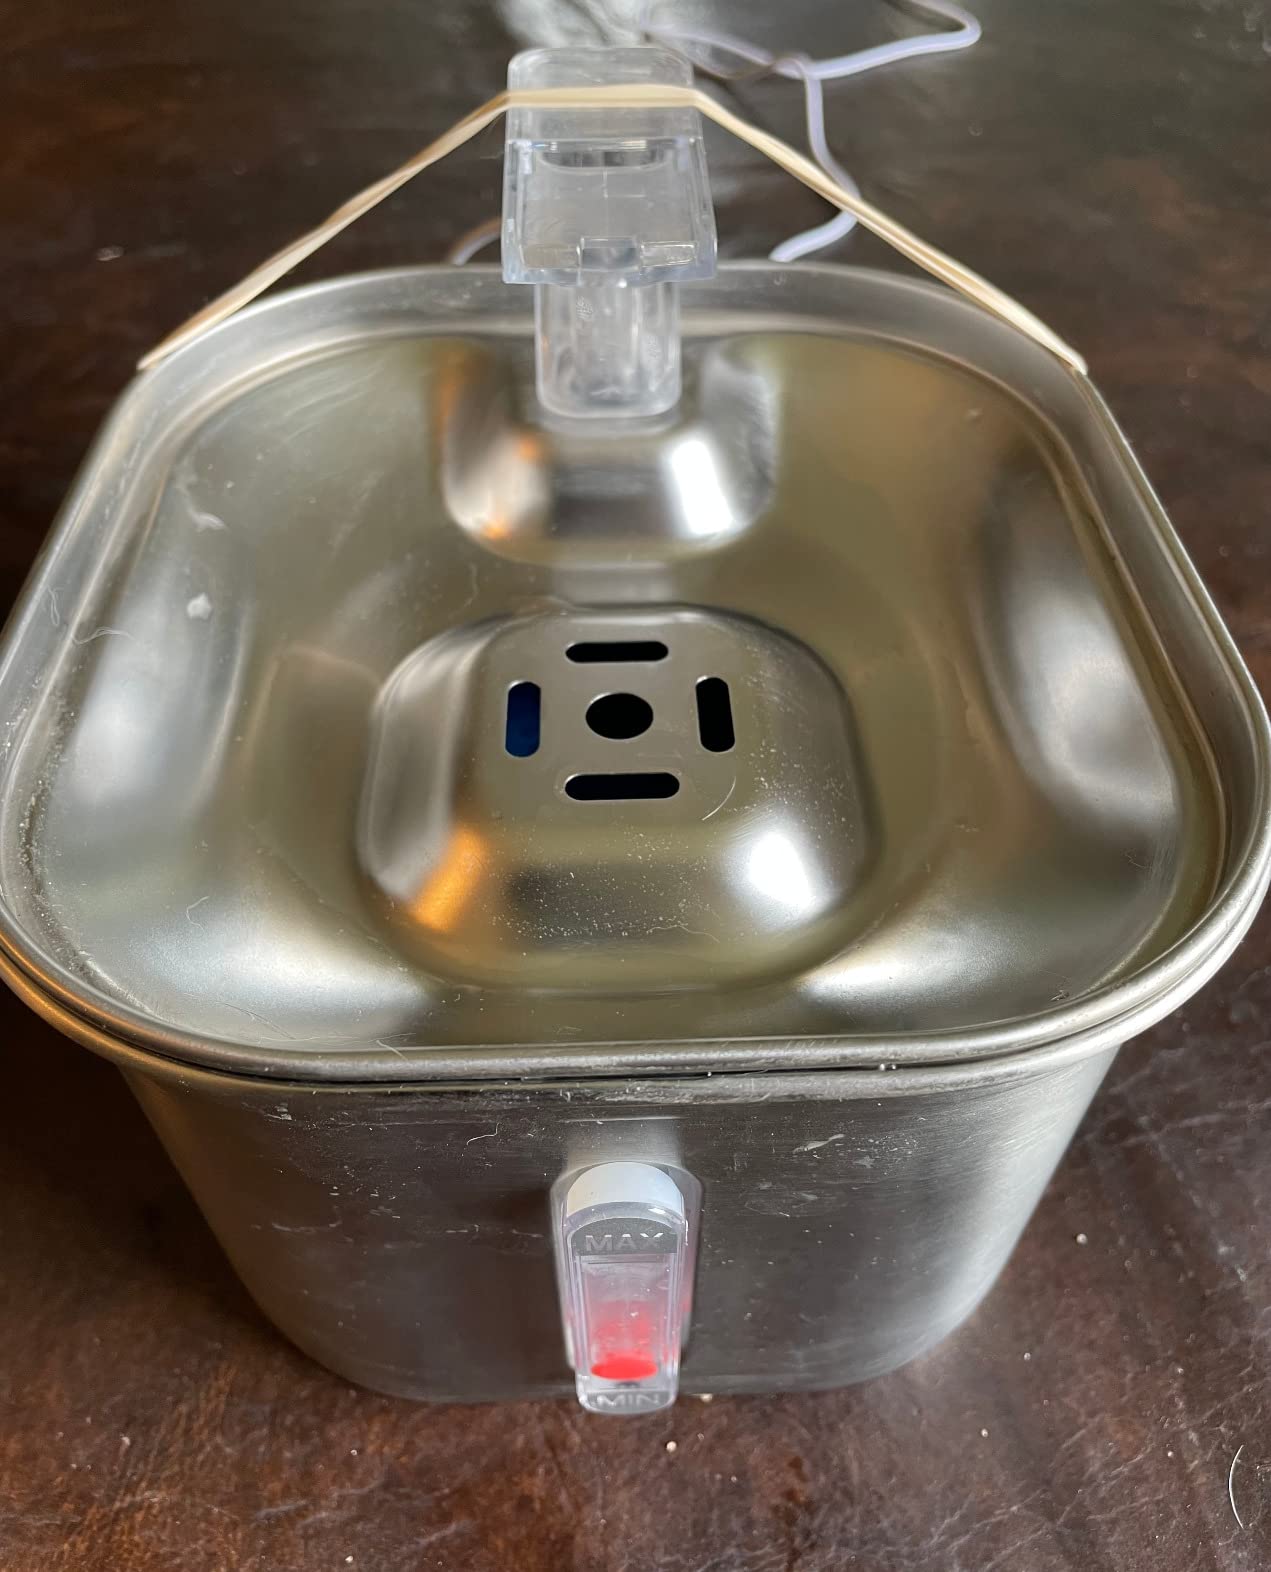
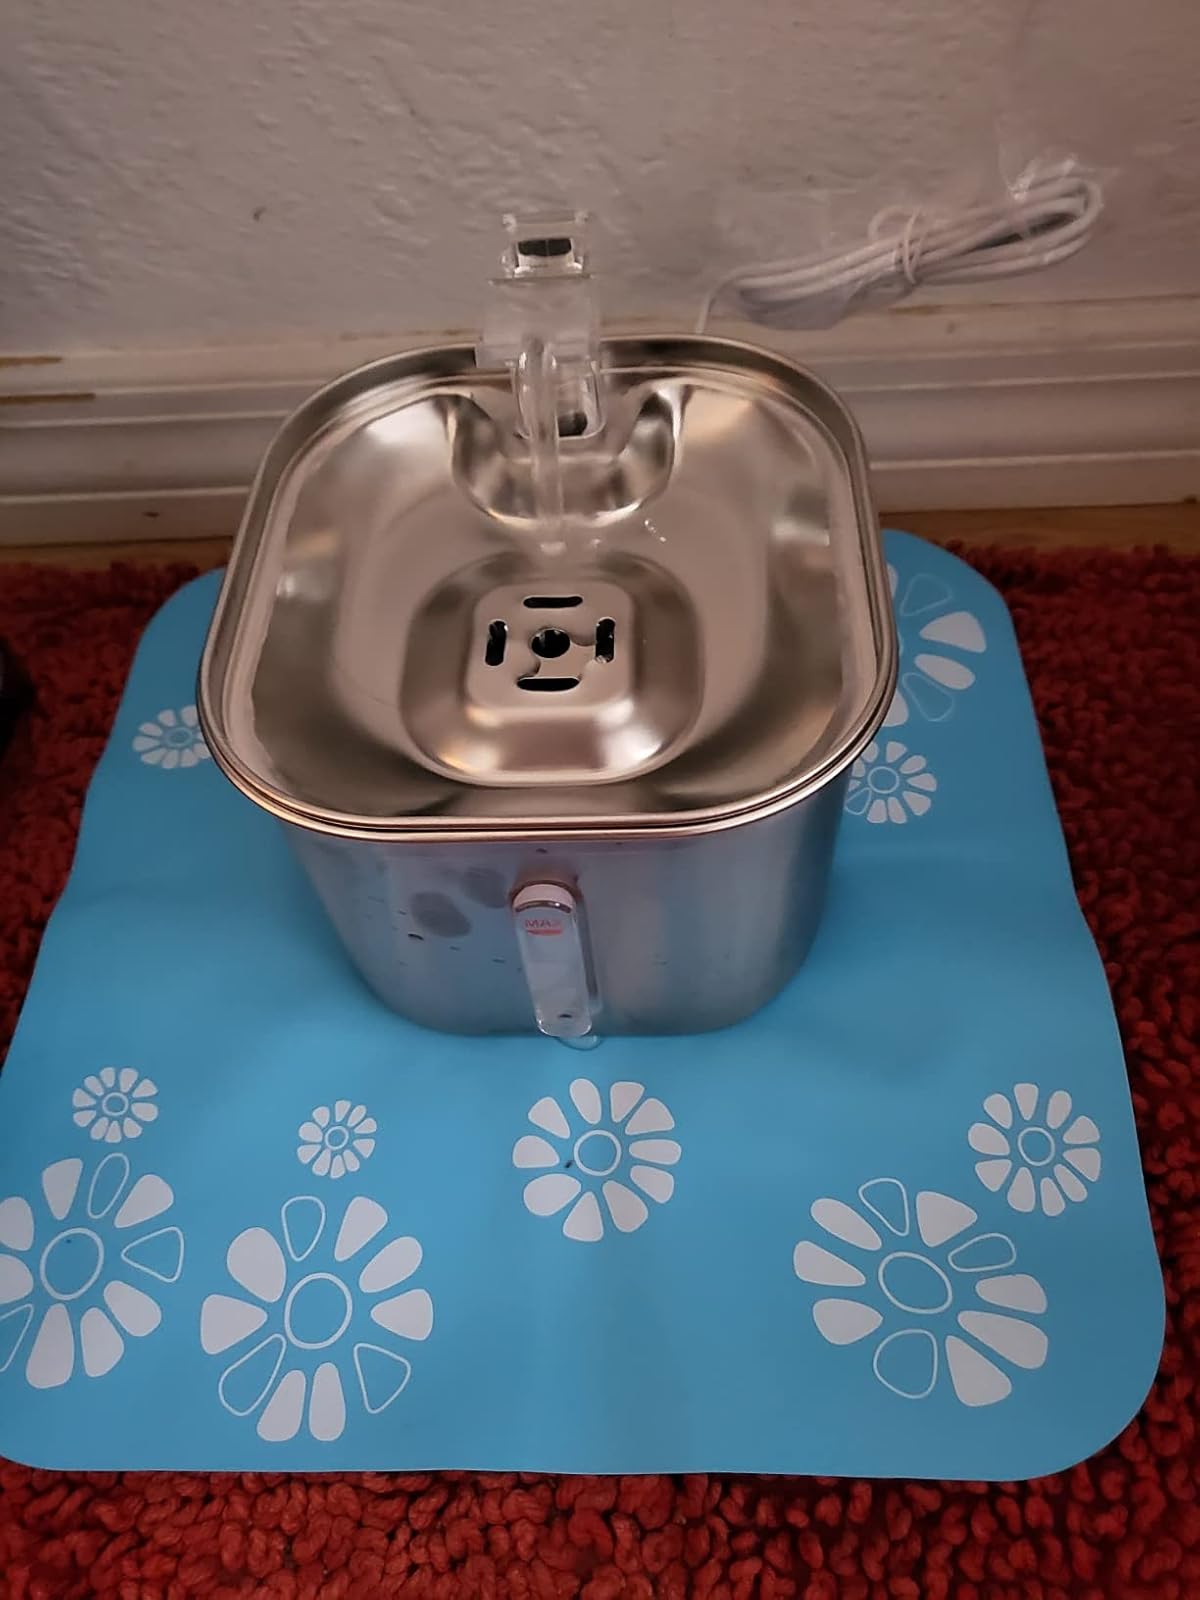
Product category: items_bowl
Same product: yes